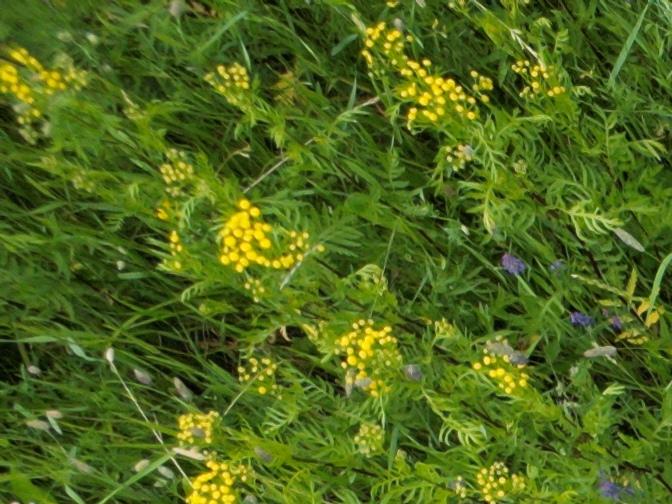
Flowers visible: yarrow flowers, yarrow flowers, yarrow flowers, yarrow flowers, yarrow flowers, yarrow flowers, yarrow flowers, yarrow flowers